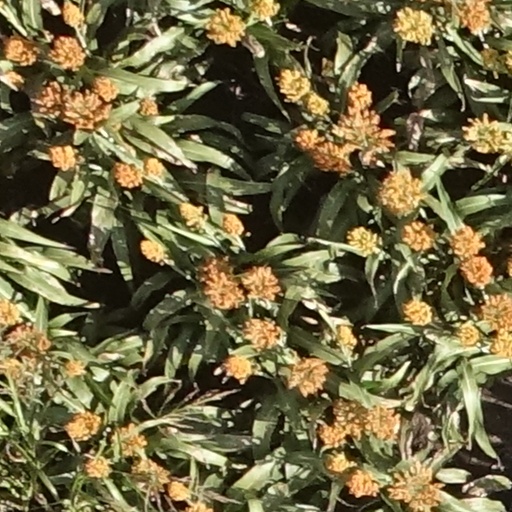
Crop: sorghum